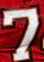
Number: 7